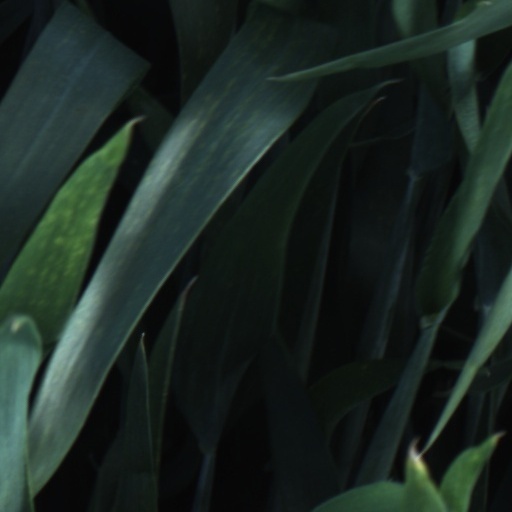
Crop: wheat